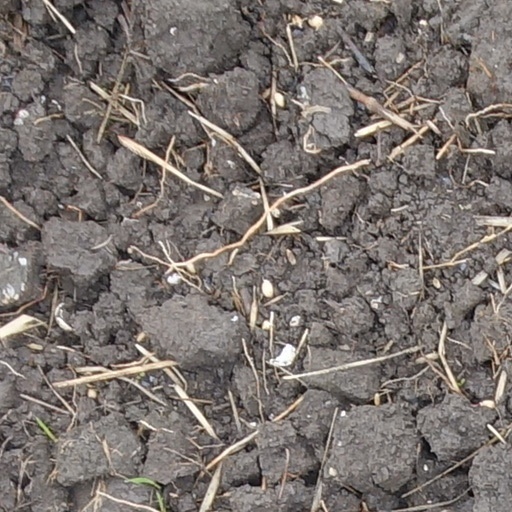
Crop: wheat